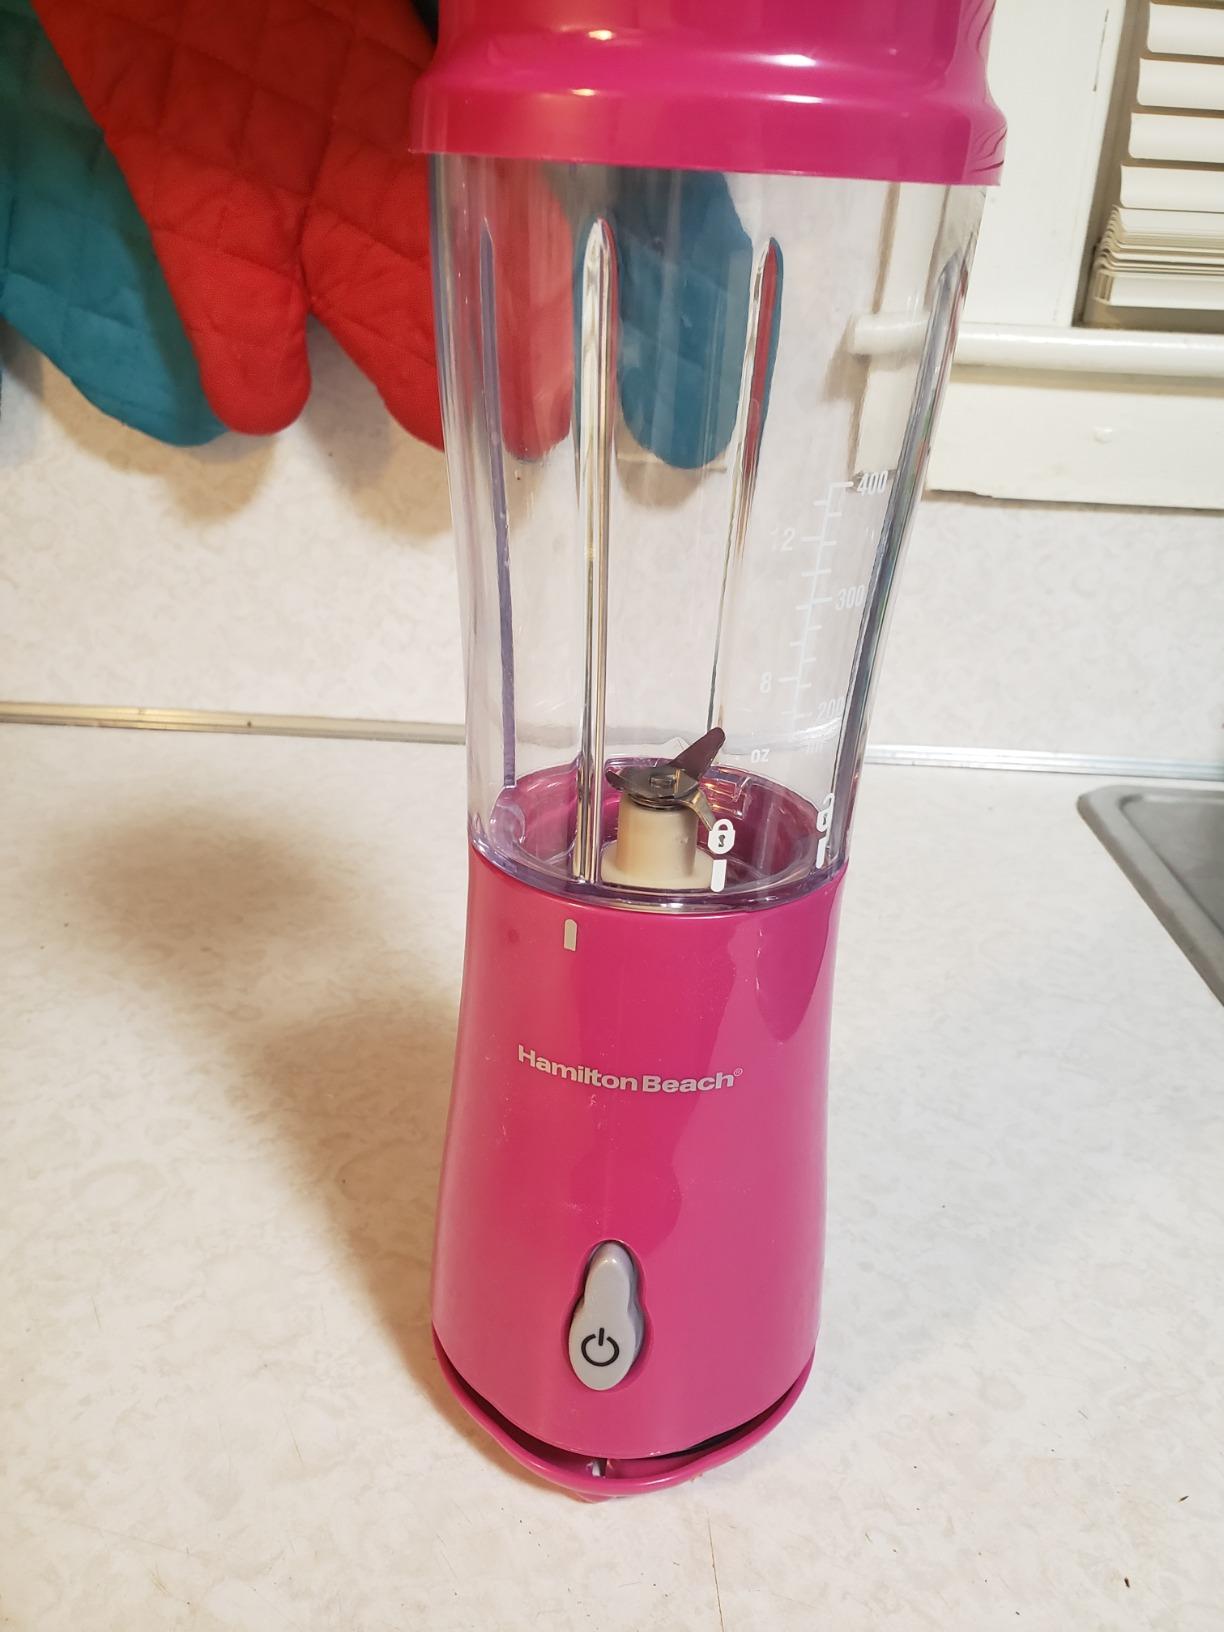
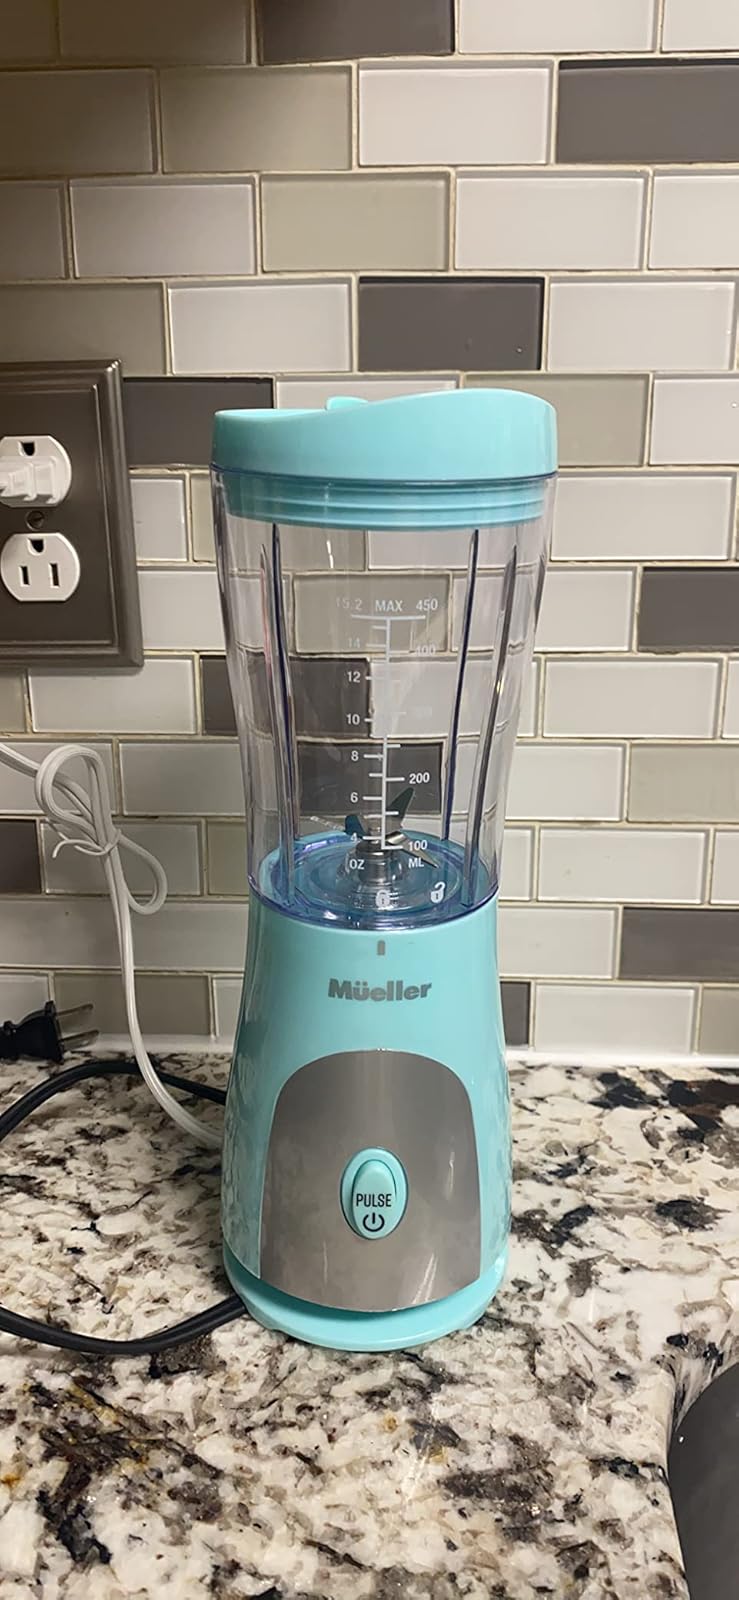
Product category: items_blender
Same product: no